Gabriel Vilardi

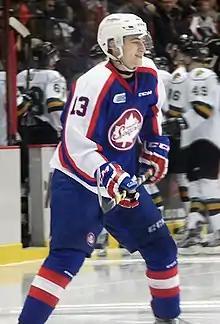
Vilardi with the Windsor Spitfires in 2016.

Vilardi was drafted in the first round, second overall, in the 2015 OHL Priority Selection by the Windsor Spitfires. While Vilardi is a natural centre he primarily played as a winger with Windsor.